Modest Mussorgsky

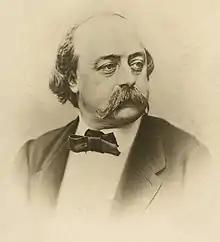
Gustave Flaubert. Mussorgsky started an opera based on his "Salammbô" but did not finish it.

More portentous was Mussorgsky's introduction that winter to Alexander Dargomyzhsky, at that time the most important Russian composer after Mikhail Glinka. Dargomyzhsky was impressed with Mussorgsky's pianism. As a result, Mussorgsky became a fixture at Dargomyzhsky's soirées. There, as critic Vladimir Stasov later recalled, he began "his true musical life."